Indians in the New York metropolitan area

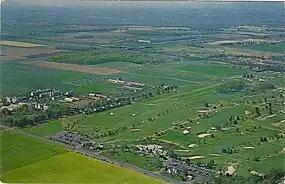
Aerial view of exurban Monroe Township, Middlesex County, New Jersey housing tracts in 2010. Since then, significant new housing construction is rendering an increasingly affluent and suburban environment to Monroe Township.

New Jersey, and Middlesex County in Central New Jersey), are home to by far the highest per capita Indian American populations of any U.S. state and U.S. county, respectively, at 3.9% and 14.1%, by 2013 U.S. Census estimates.